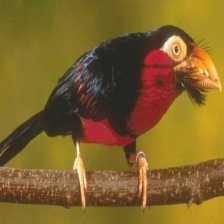
Species: BEARDED BARBET
Scientific name: LYBIUS DUBIUS